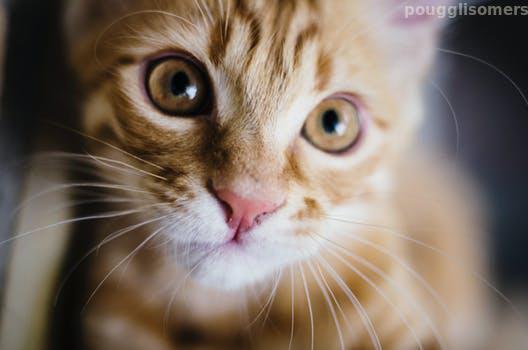
Label: Watermark